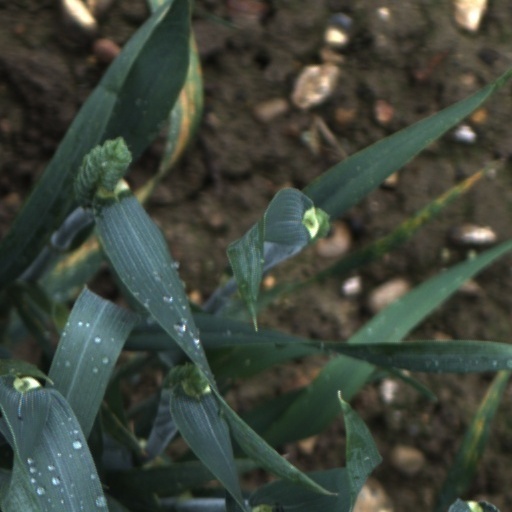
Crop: wheat